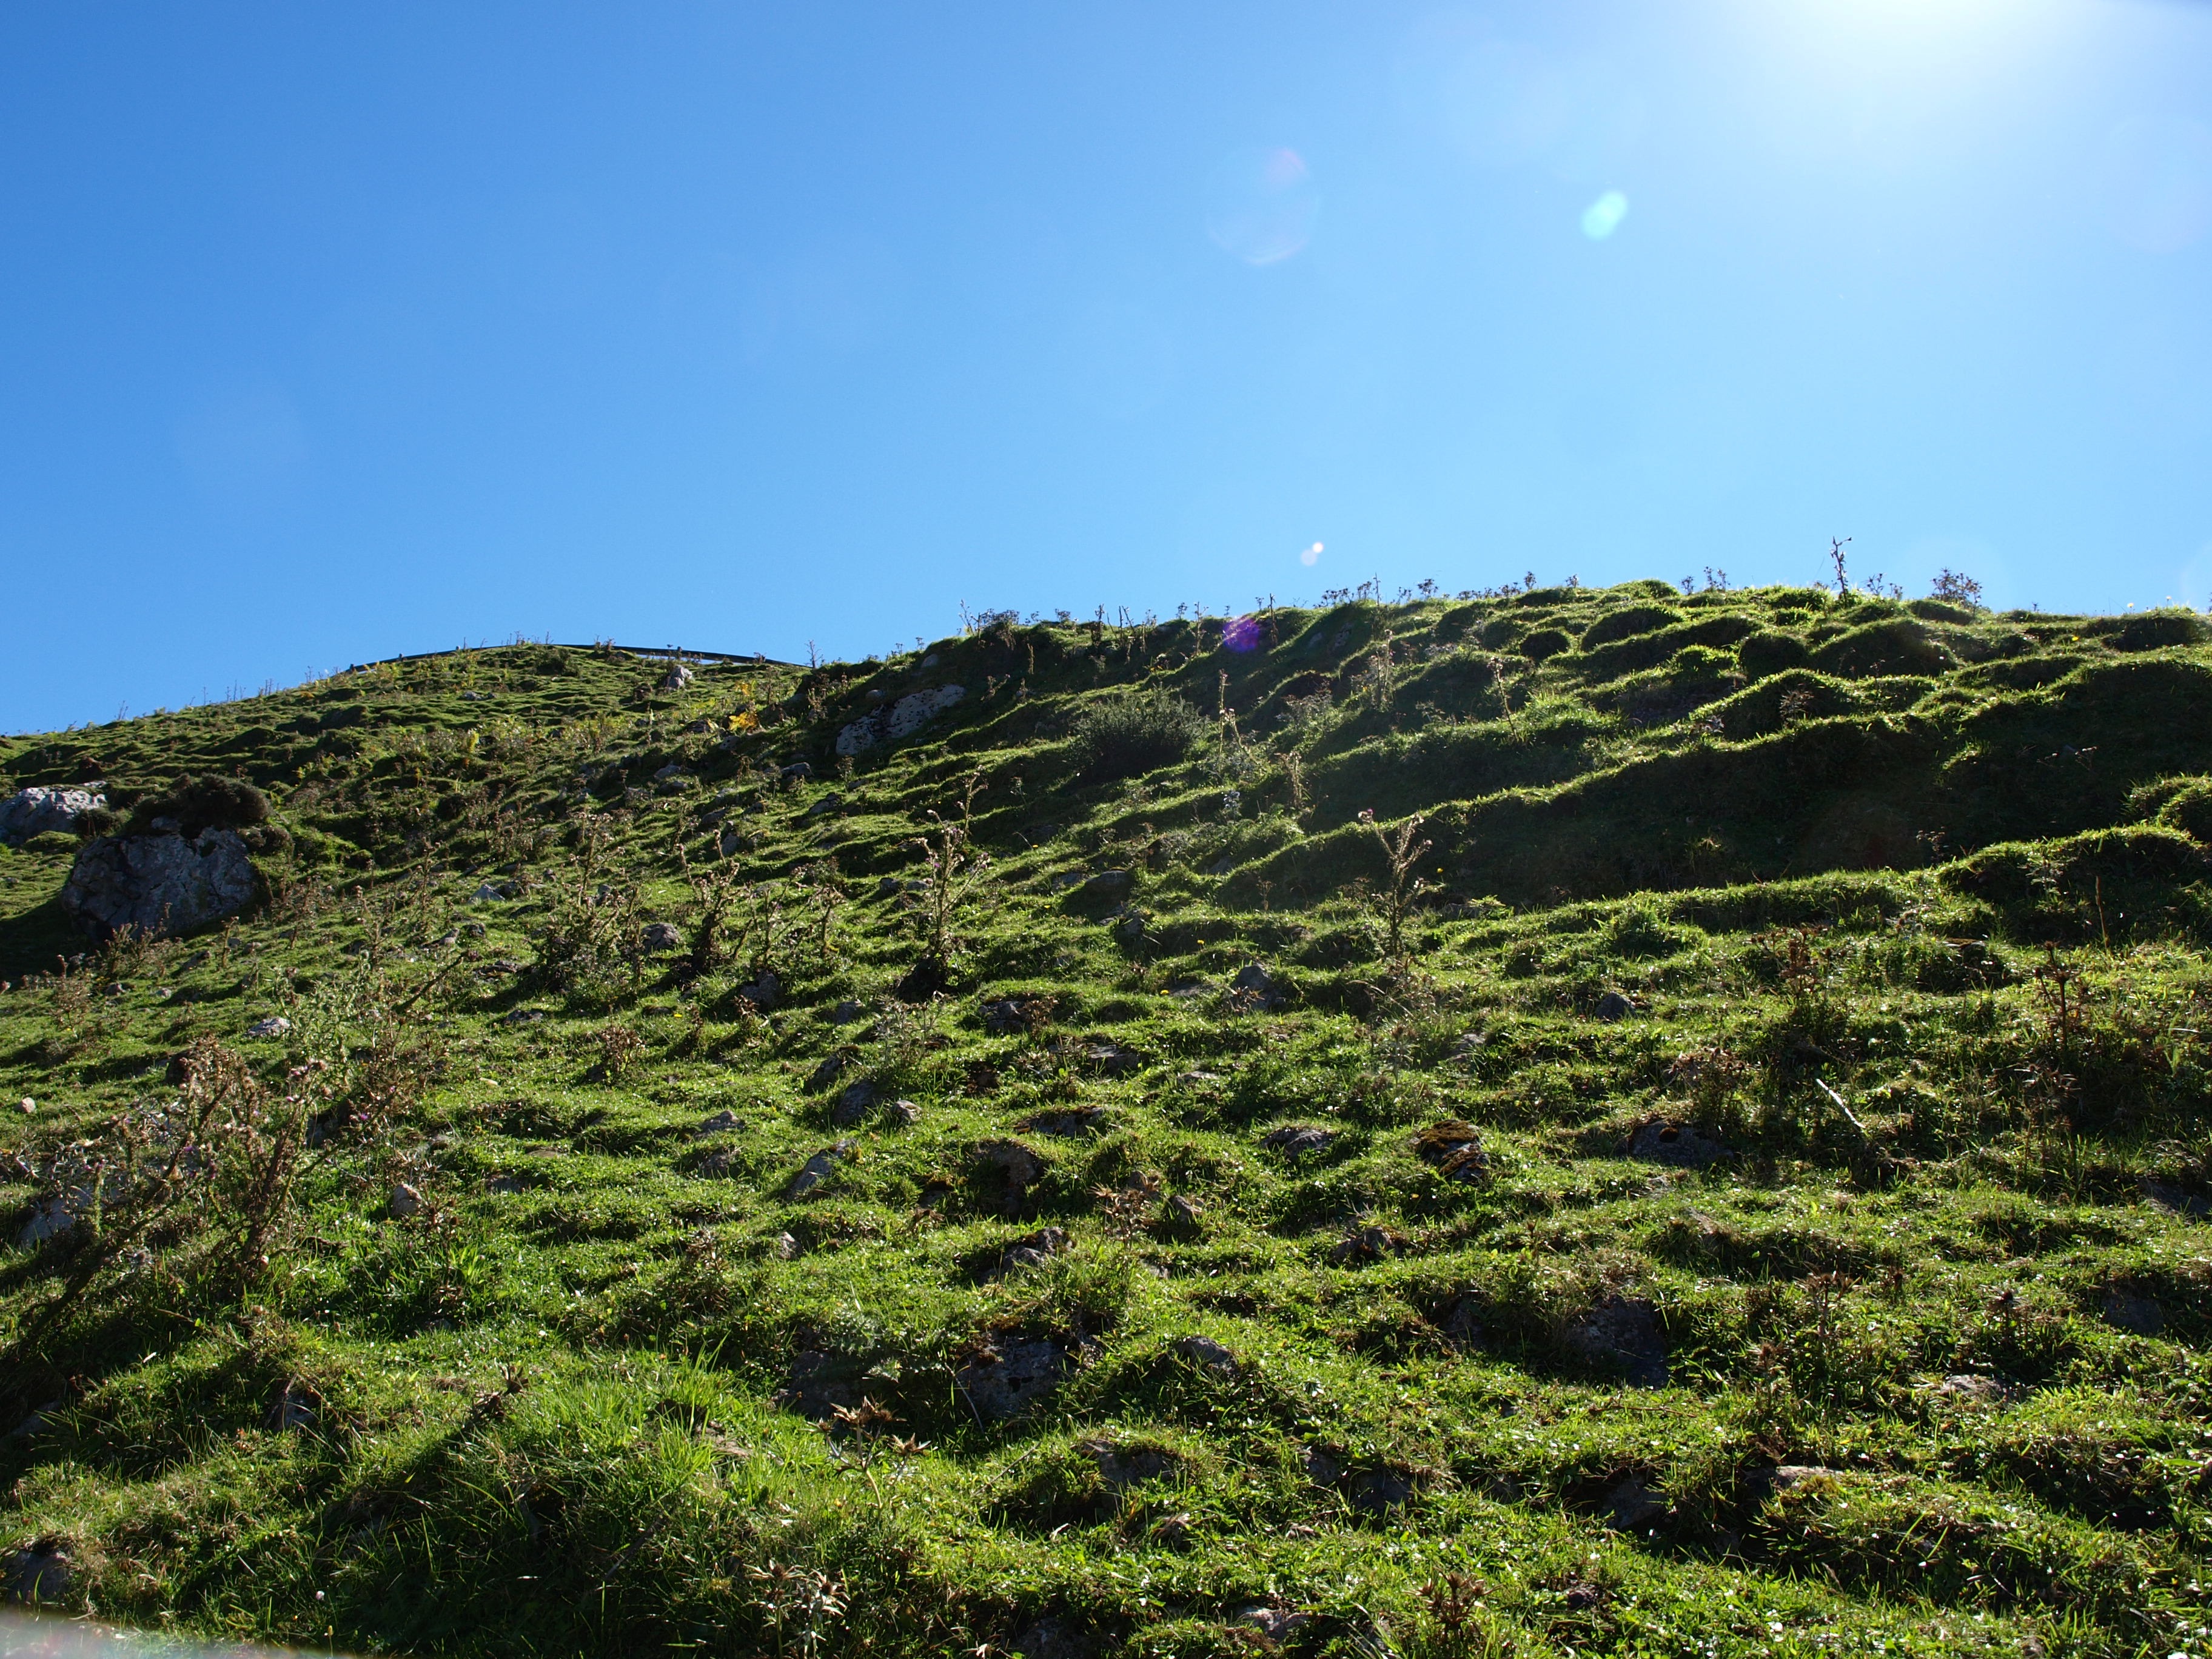
landscape, tree, nature, forest, grass, rock, wilderness, mountain, sky, hiking, hill, flower, valley, mountain range, green, jungle, terrain, ridge, ascension, mountains, vegetation, plantation, plateau, purity, habitat, views, top, ecosystem, asturias, rural area, landform, biome, natural environment, geographical feature, mountainous landforms